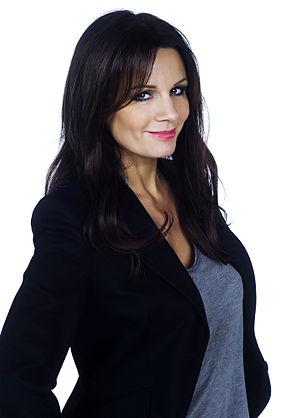
Lena Philipsson, au civil Maria Magdalena Filipsson, est une chanteuse suédoise. Elle est également compositrice et animatrice de télévision